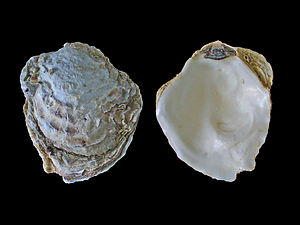
Østers / Udseende
Over- og underside af skal fra europæisk østers.
Østersen, også kaldet europæisk østers, limfjordsøsters eller flad østers, er en 8-15 centimeter stor, marin musling, der lever langs Vesteuropas kyster, fra Vestnorge til Middelhavet, hvor den som regel findes på lavt vand. I Danmark lever østersen især i den vestlige Limfjord, og er i øvrigt temmelig sjælden. Derimod er den beslægtigede og invasive stillehavsøsters almindelig i Danmark. Nogle steder dyrkes østers i specielle saltvandsdamme. Det latinske navn edulis betyder "spiselig".